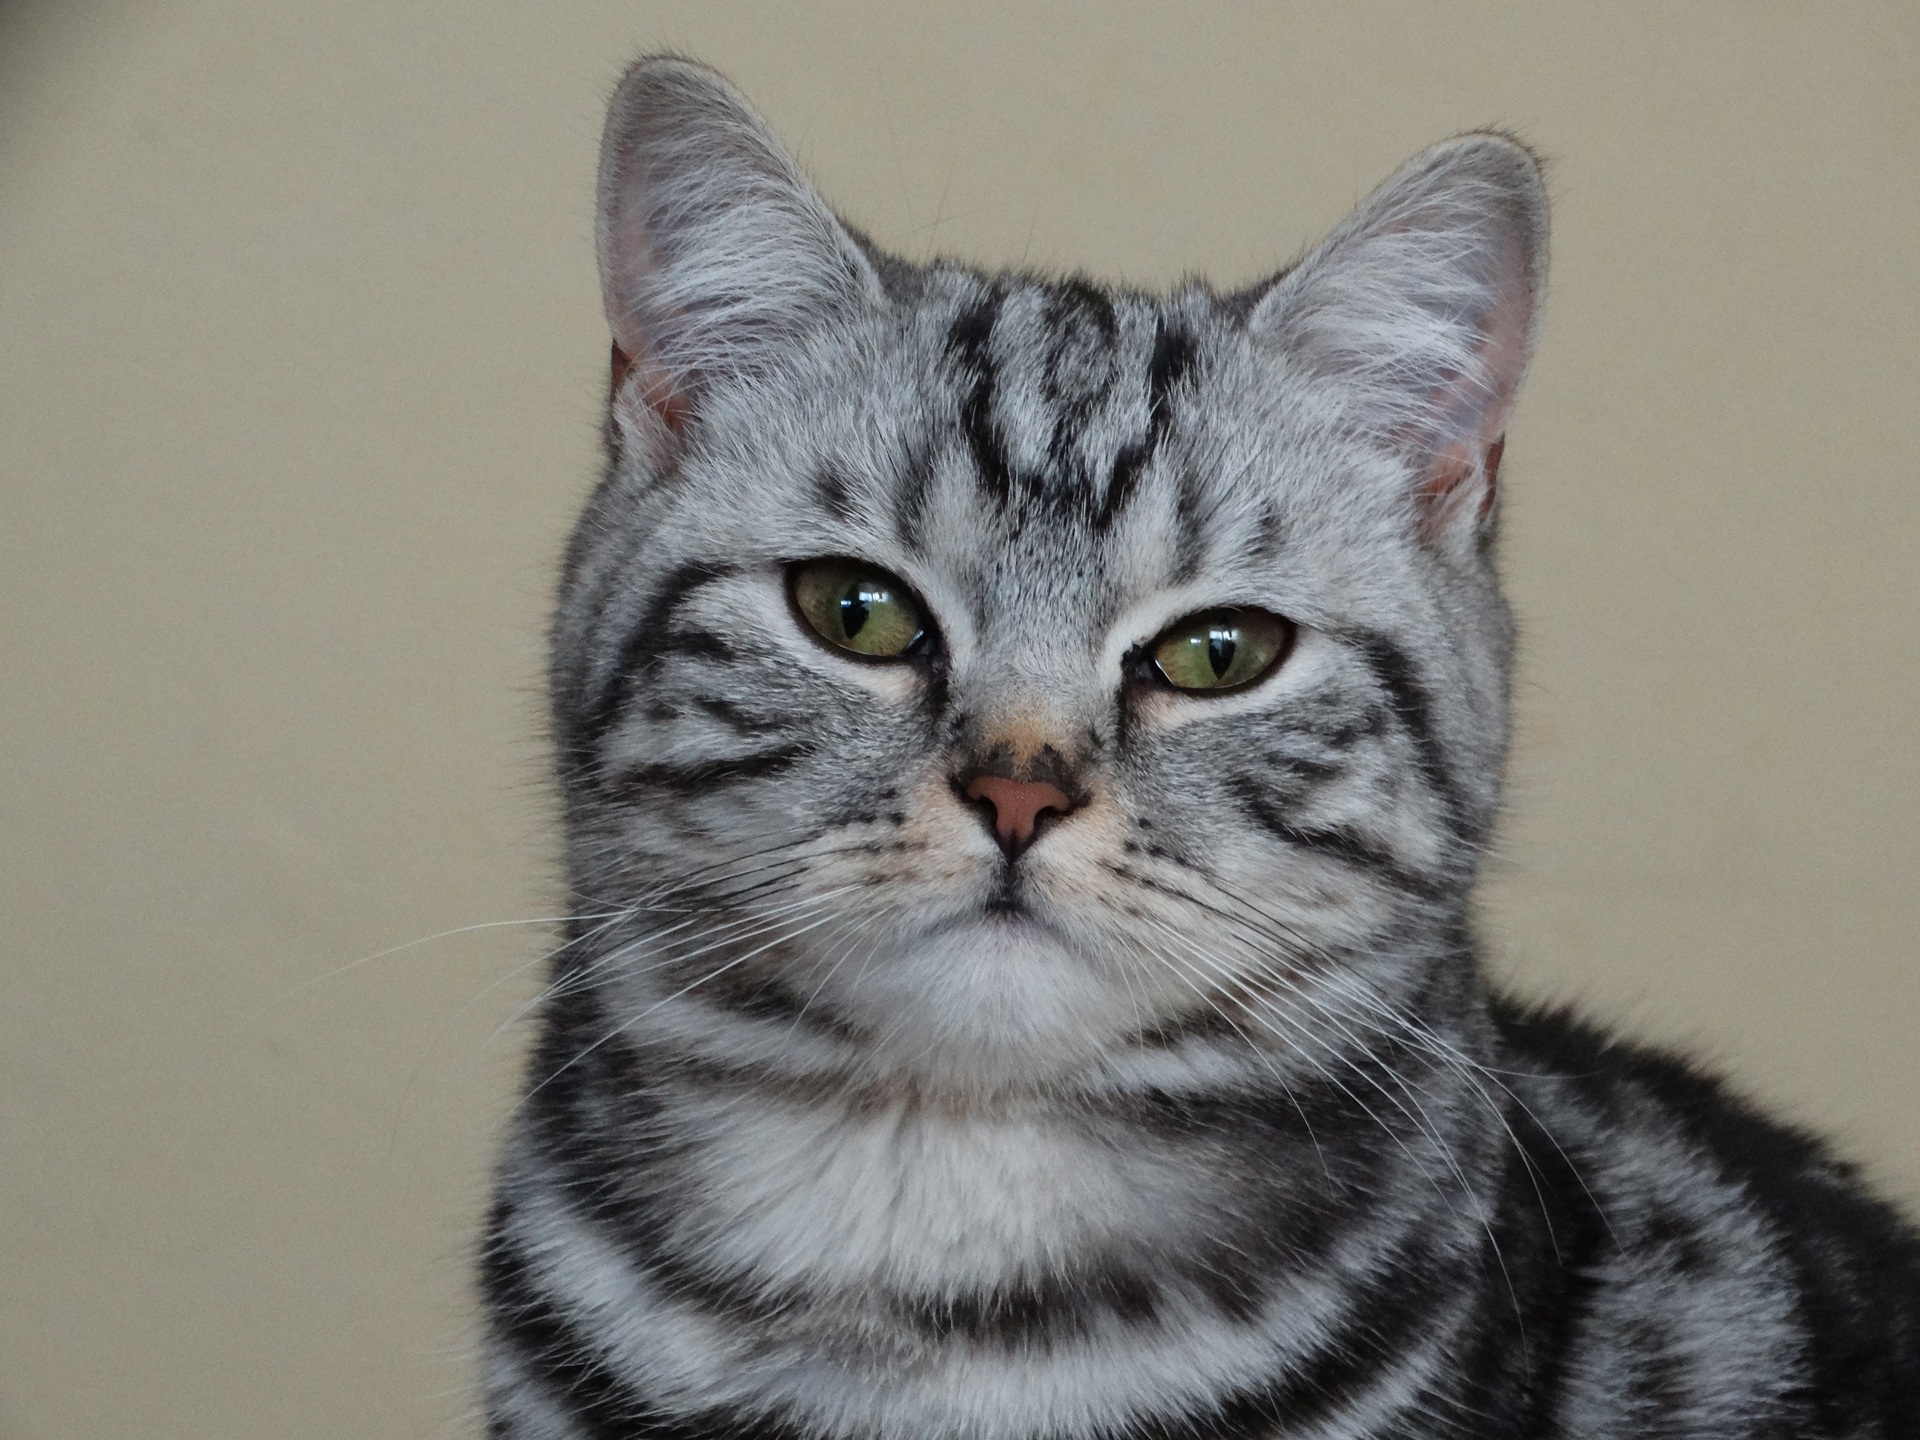
cat, mammal, domestic animal, whiskers, vertebrate, british shorthair, tabby cat, european shorthair, small to medium sized cats, cat like mammal, domestic short haired cat, pixie bob, american shorthair, domestic long haired cat, toyger, egyptian mau